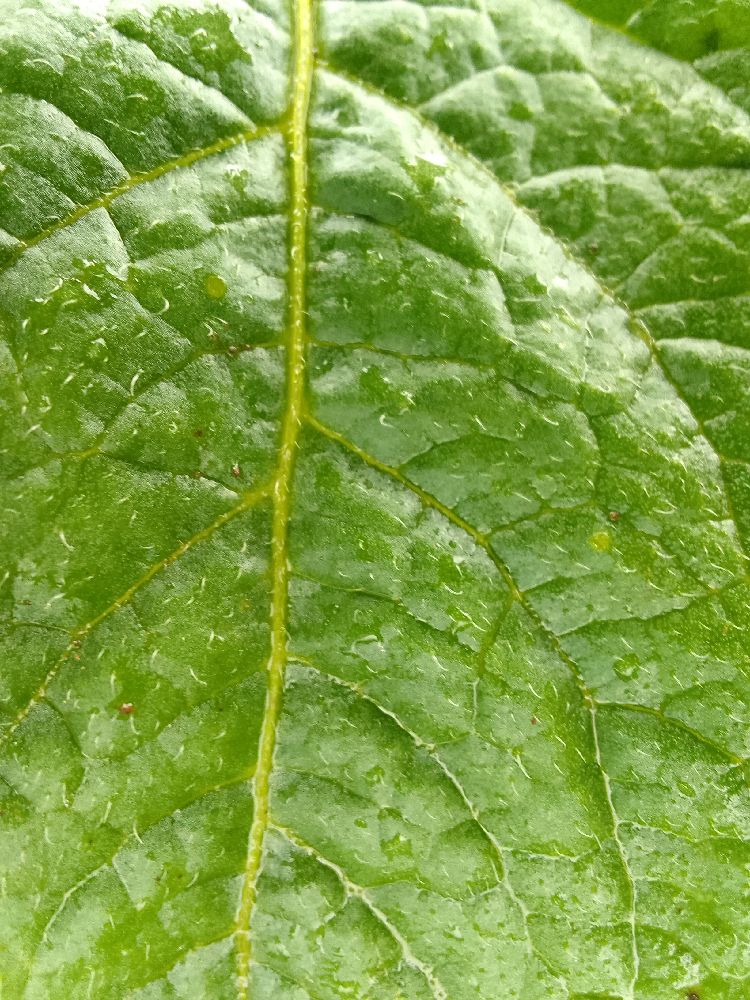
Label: Healthy